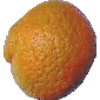
Label: mandarine